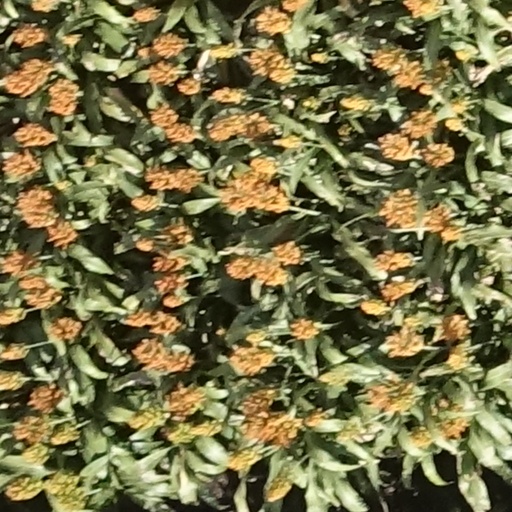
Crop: sorghum